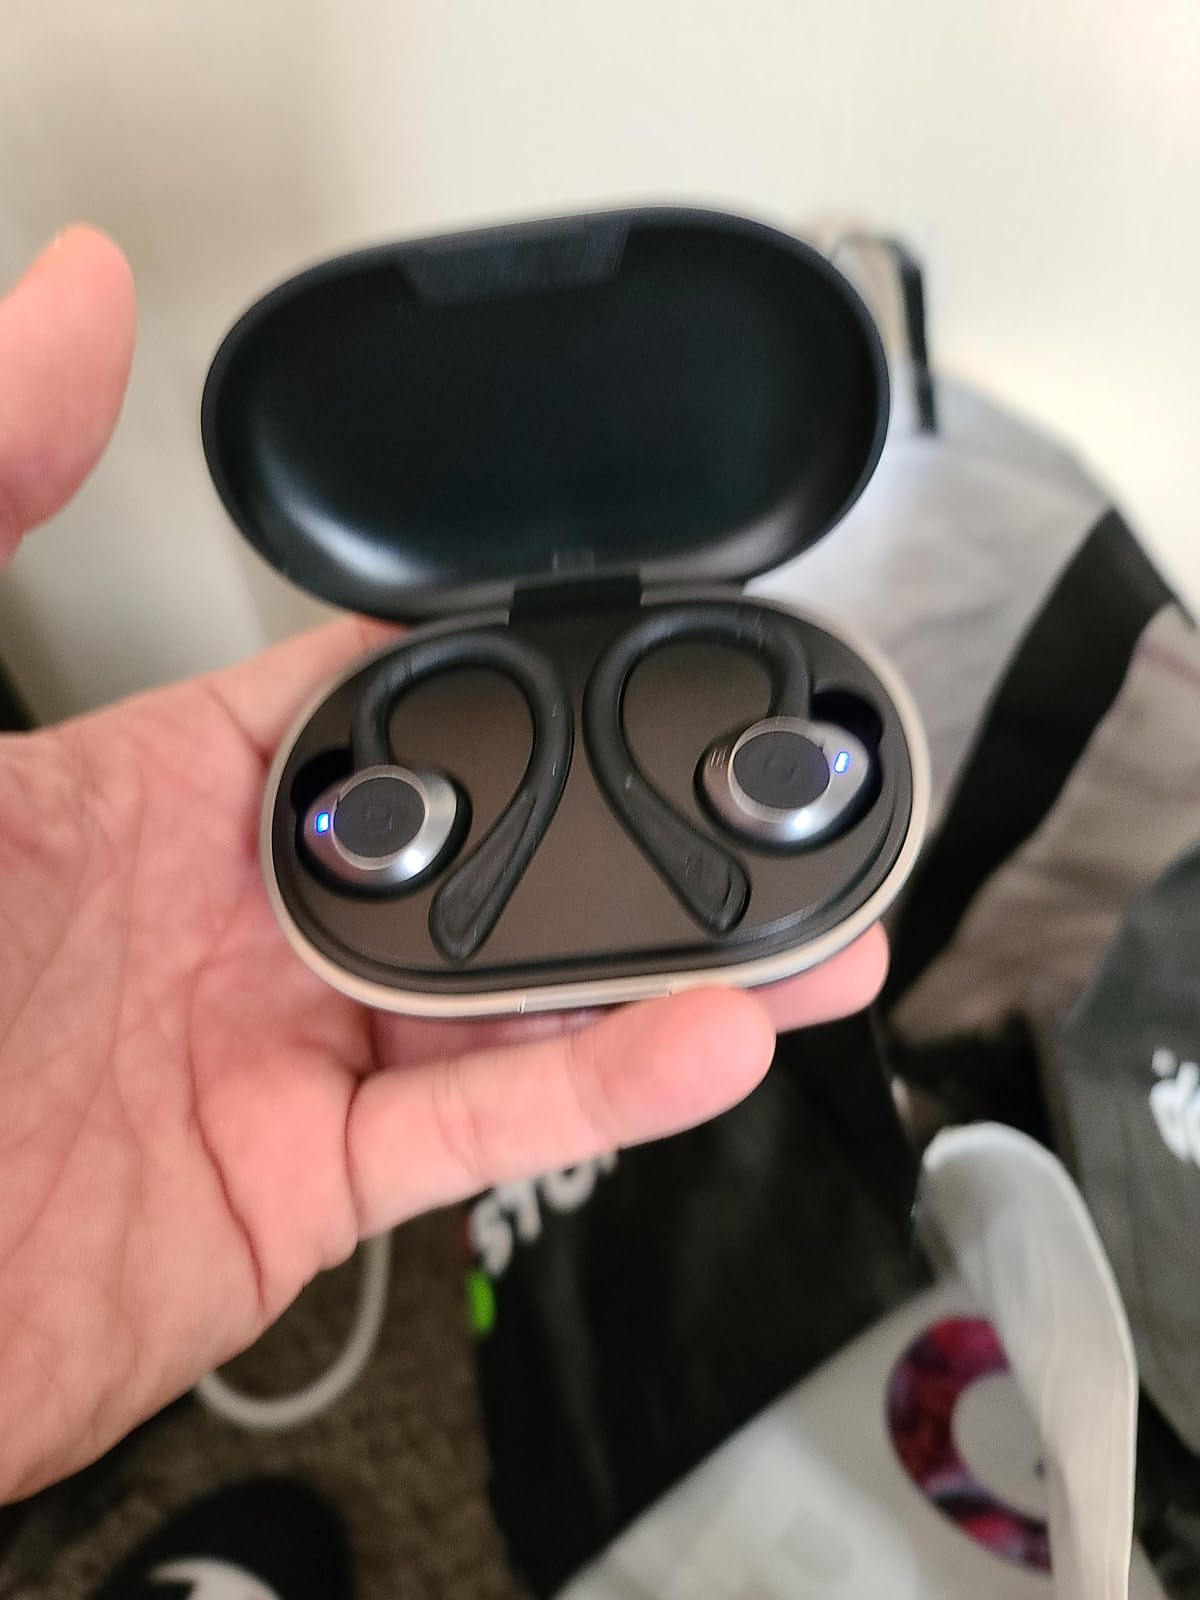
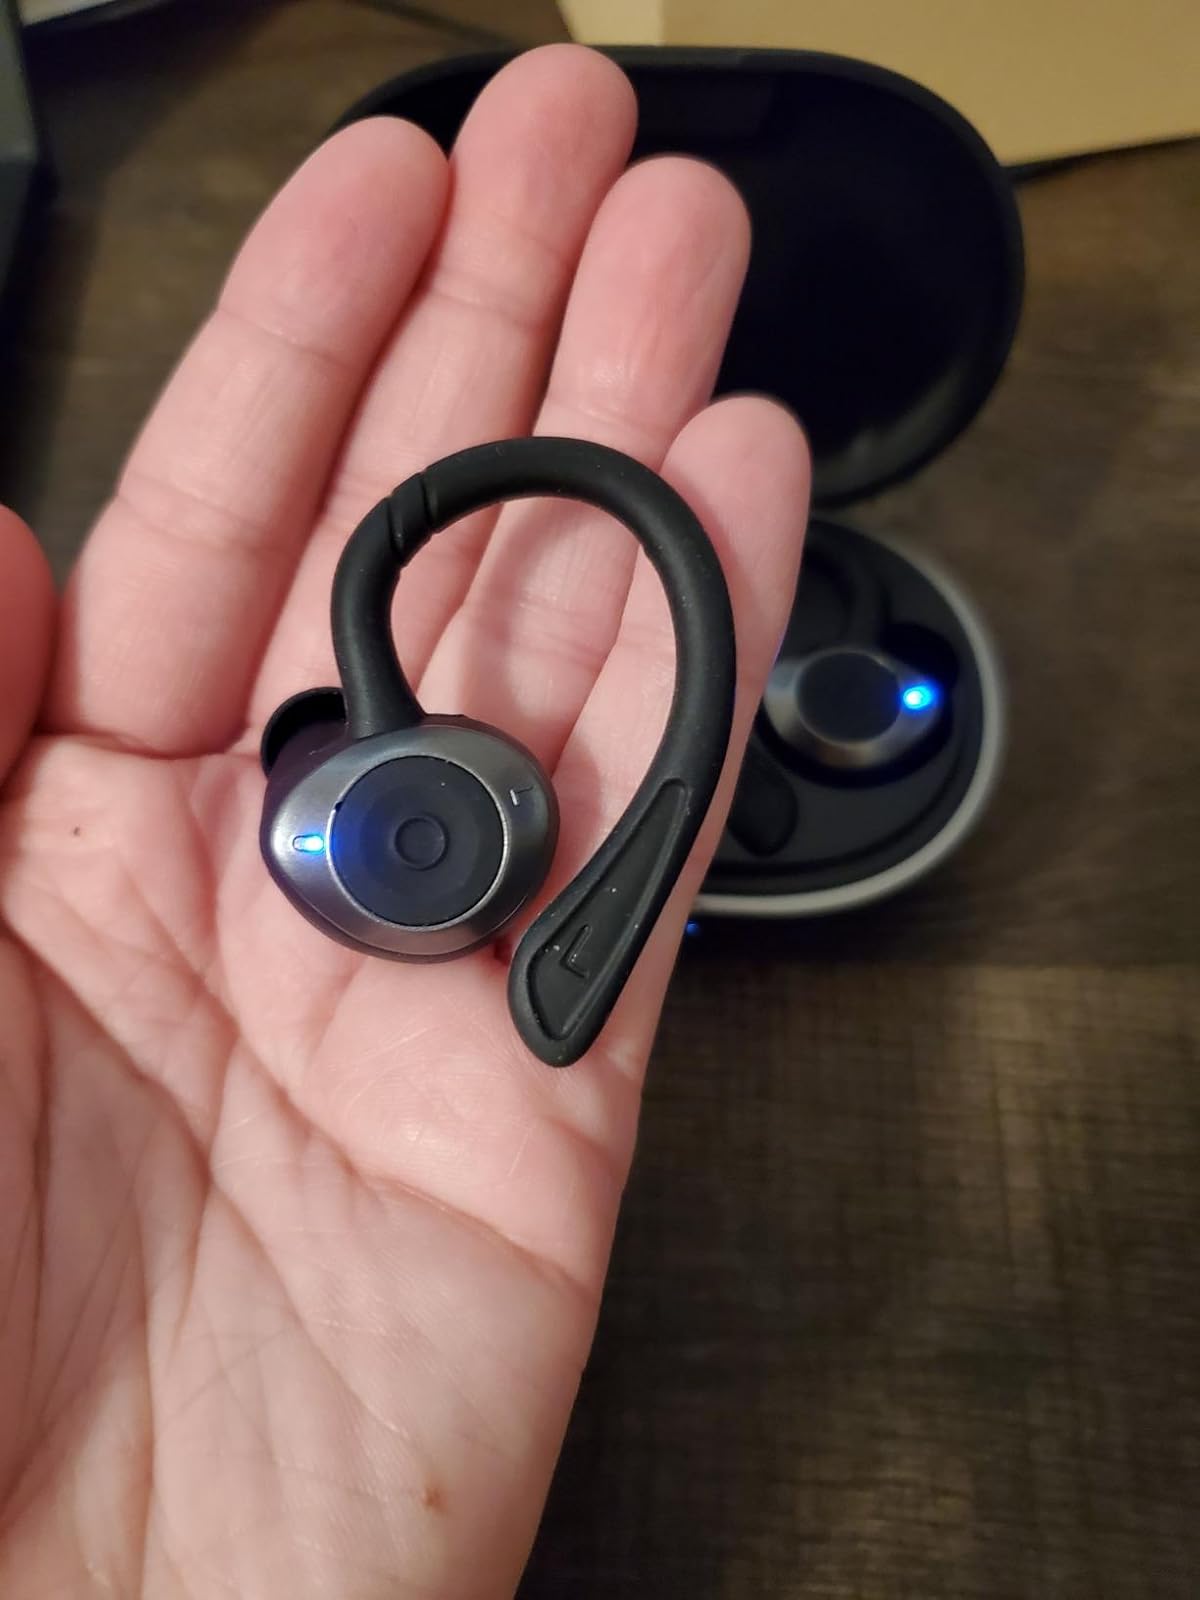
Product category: earbuds
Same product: yes